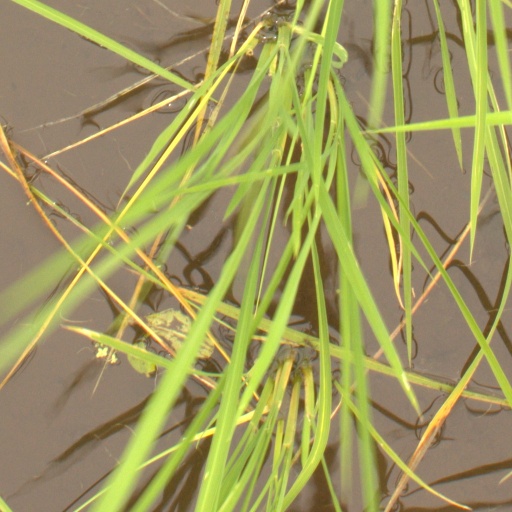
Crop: rice